Gopi Krishna (yogi)

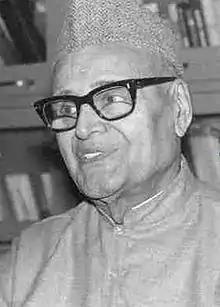
Pandit Gopi Krishna

Gopi Krishna (30 May 1903 – 31 July 1984) was an Indian yogi, mystic, teacher, social reformer, and writer. He was one of the first to popularise the concept of kundalini among Western readers. His autobiography Kundalini: The Evolutionary Energy in Man, which presented his personal account of the phenomenon of his awakening of kundalini, (later renamed "Living with Kundalini"), was published in Great Britain and the United States and has since appeared in eleven major languages. According to June McDaniel, his writings have influenced Western interest in kundalini yoga.